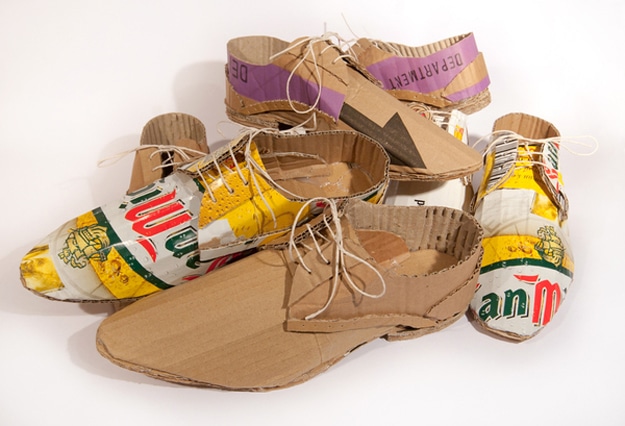
Label: cardboard